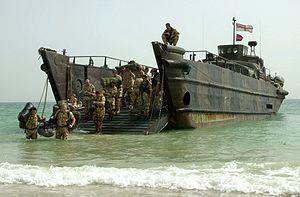
Les Royal Marines est un service constituant de la Royal Navy. Il est considéré comme l'infanterie de marine du Royaume-Uni et spécialisé dans les opérations militaires amphibies.
Cet article est une liste des bâtiments de la Royal Navy en service en 2020.
Historiquement et traditionnellement, l'infanterie de marine est constituée des troupes terrestres embarquées sur des vaisseaux militaires pour les défendre, libérant ainsi l'équipage du vaisseau des tâches de combat, ou pour les débarquer dans des opérations amphibies. Dans l'Antiquité gréco-latine et carthaginoise, l'infanterie de marine combattait sur le pont des galères, comme dans la marine à voile lors des abordages.
Un Landing Craft Utility est une petite embarcation de type amphibie utilisée par les forces armées pour le transport de troupes et d'équipement vers le littoral. Ils sont capables de transporter des véhicules équipés de roues ou de chenilles et des troupes, à partir de navires d'assaut amphibie comme la classe Wasp jusqu'aux plages ennemies.